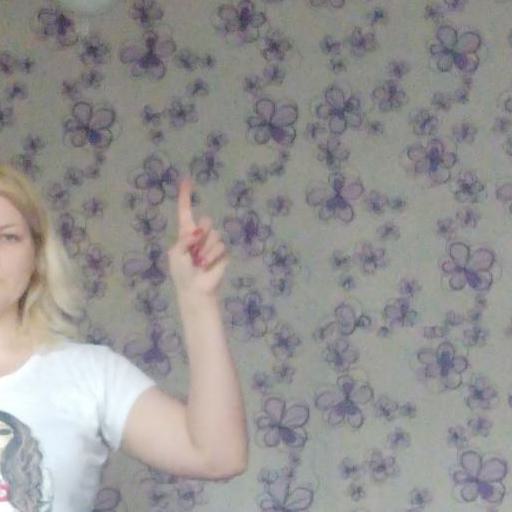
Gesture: one